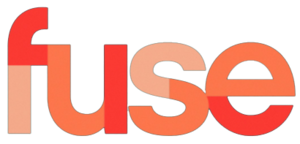
Fuse TV est une chaîne musicale américaine du câble en HDTV, créée en 2003 à partir de la chaine MuchMusic. La chaine diffuse essentiellement de la musique rock indépendant, hard rock, punk rock et des shows tv.